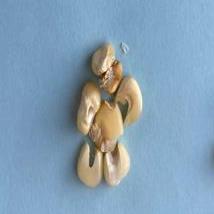
Maize quality: Bad